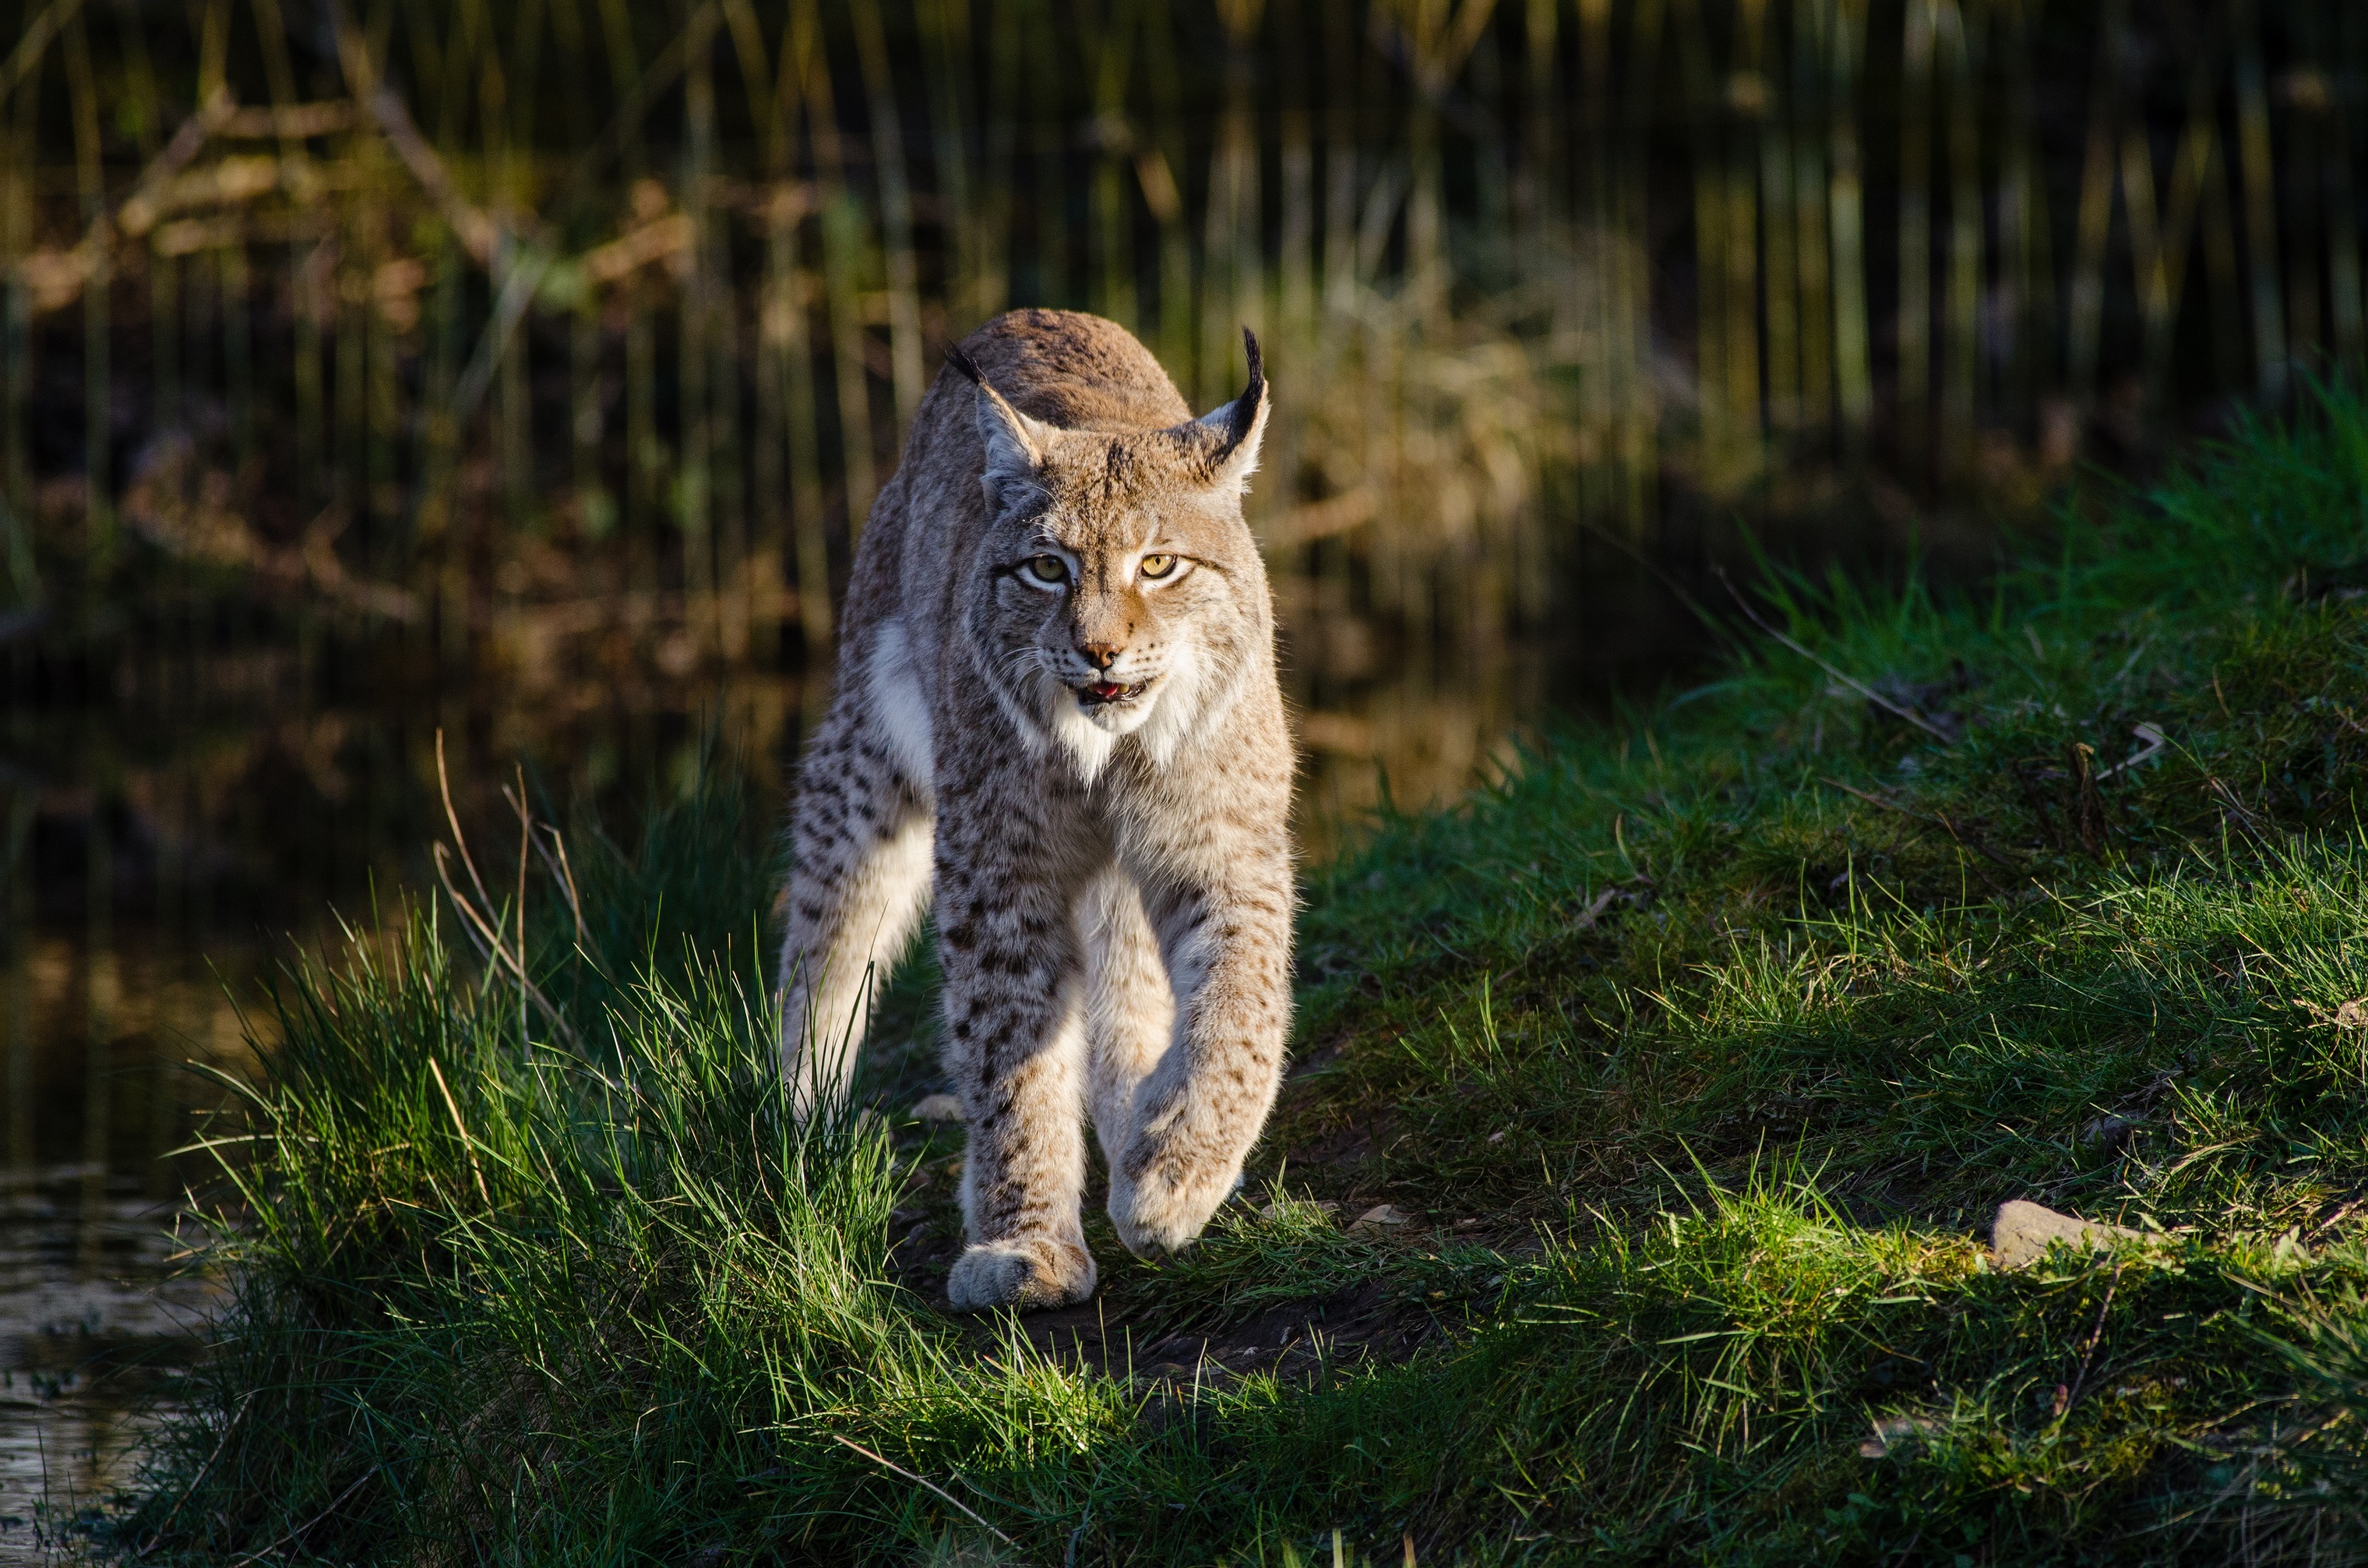
nature, walking, looking, wildlife, wild, zoo, portrait, mammal, predator, fauna, big cat, outdoors, vertebrate, hunter, lynx, bobcat, wild cat, cat like mammal